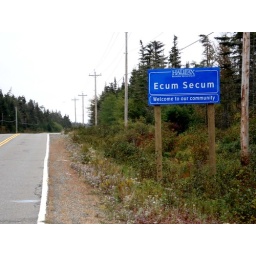
An odd place name on the coast road north from Halifax.  There were plenty of these in the Canadian Maritimes.